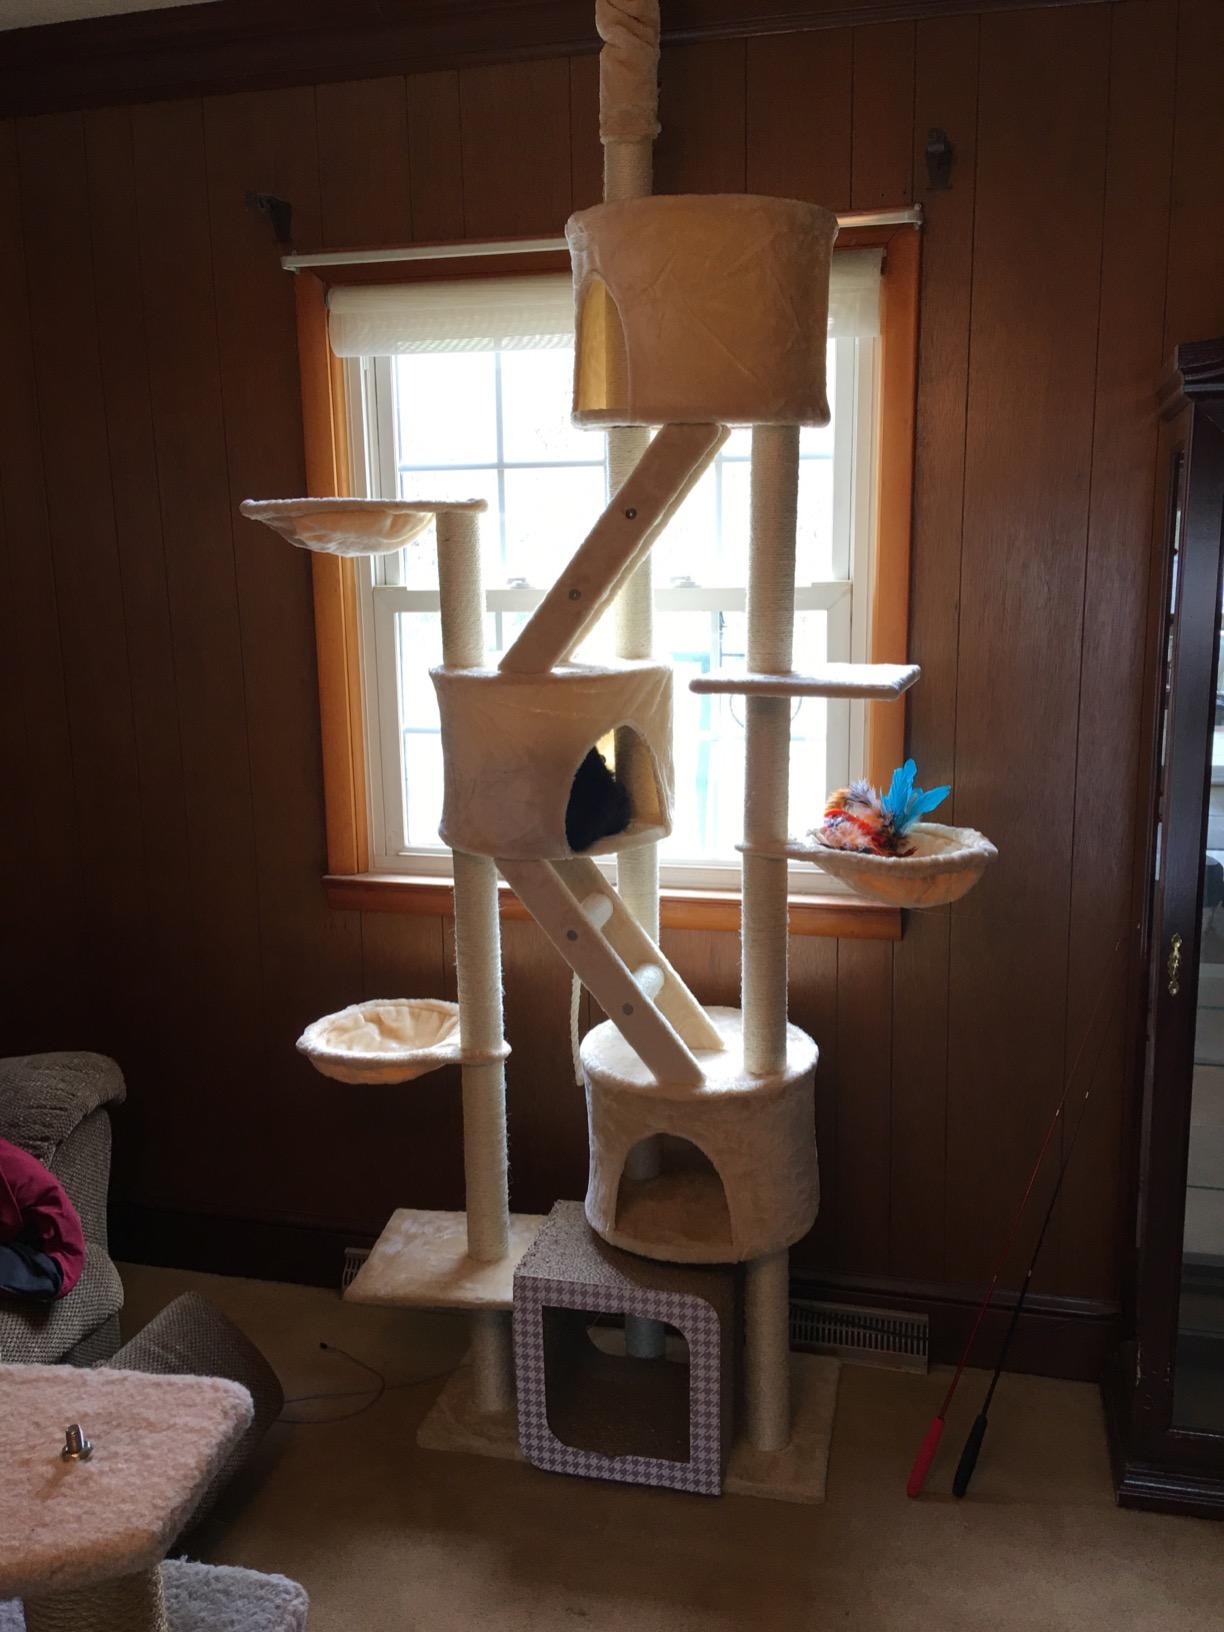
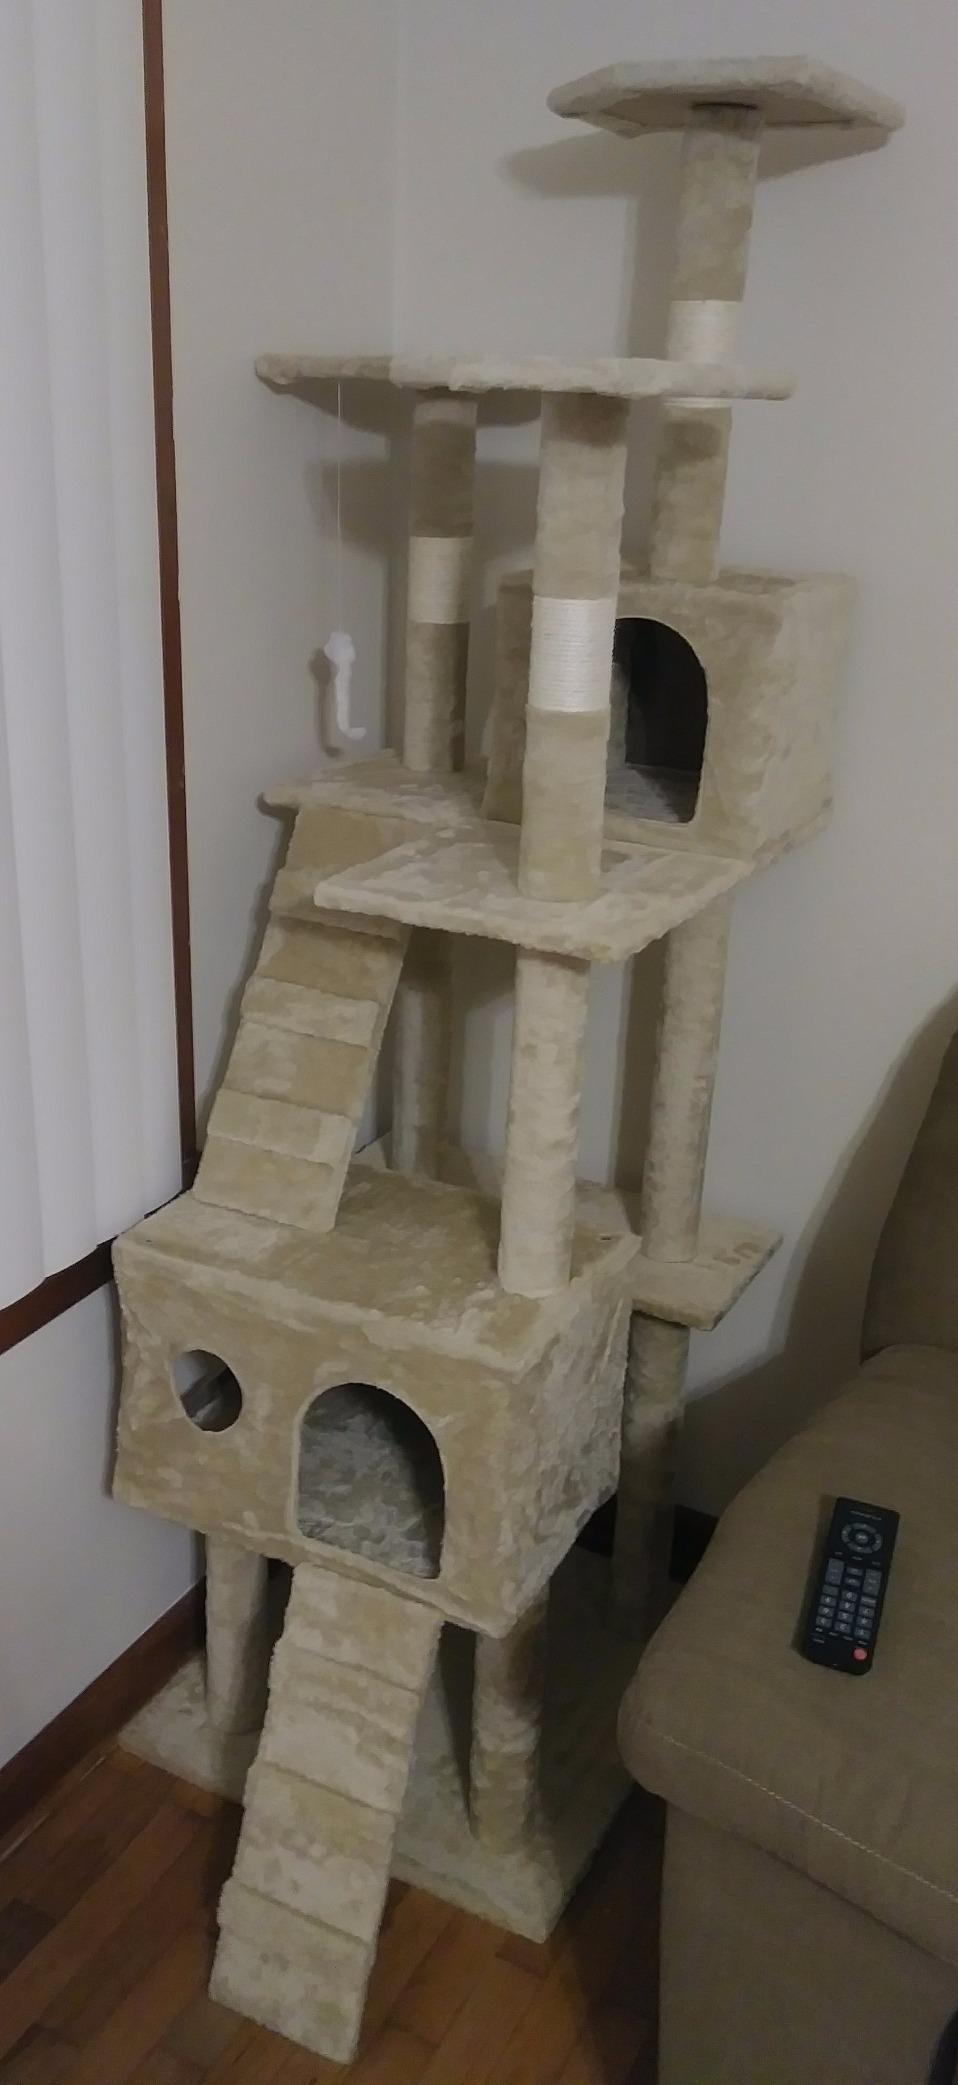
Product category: items_cat tree
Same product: no